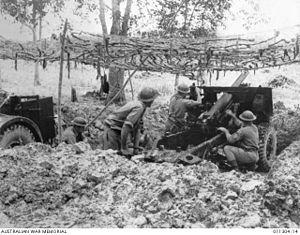
La bataille de Muar est la dernière grande bataille de la campagne de Malaisie. Elle a eu lieu du 14 au 22 janvier 1942 près de la rivière Muar. Après la défaite des Britanniques près de la rivière Slim, le général Archibald Wavell décida que le IIIᵉ Corps indien devait se retirer à 150 miles au sud, dans l'État de Johor, afin de se reposer et de se regrouper, tandis que la 8ᵉ Division australienne devait arrêter là l'avance japonaise.